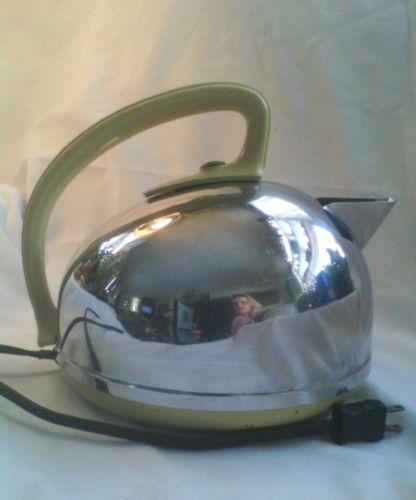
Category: kettle